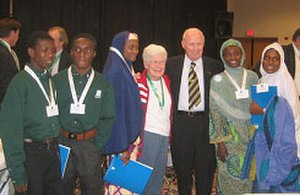
Norman Borlaug / Billedgalleri
Norman Ernest Borlaug modtog Nobels fredspris i 1970 for forskning på International Maize and Wheat Improvement Center, og er anset for at være far til Den Grønne Revolution.